Russkaya Pravda

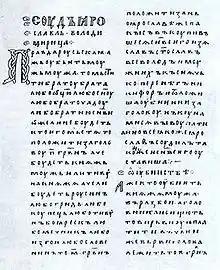
Copy of the "Extensive edition". Beginning manuscript: "СѸДЪ ꙖРОславль ‧ володимирица⁘⁓ Правда рѹсьскаꙗ :" ("Sudŭ Jaroslavlĭ Volodimirica. Pravda Rusĭskaja.")

Three recensions of the "Russkaya Pravda" are known: the Short Edition ("Kratkaya Pravda"), the Extensive Edition ("Prostrannaya Pravda"), and the Abridged Edition ("Sokrashchyonnaya Pravda"). The shortest version numbers around 850 words, while the longest version is around four times as long. The abridged version is known from two 17th-century copies. 13 copies of the "Kratkaya Pravda" are extant, while an additional four are known to have existed but are now lost. 11 of the extant copies were made in the 18th and 19th century, while the other two are dated to the mid-15th century. Around 100 copies of the "Prostrannaya Pravda" are extant. Around three-quarters are found in "kormchie" books, while the remainder were found in various other collections that were also monastic in origin. These include for example the "Merilo Pravednoye".